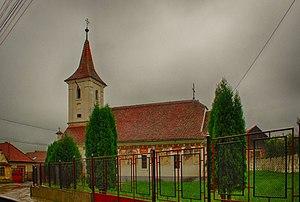
Sânpetru est une commune roumaine du județ de Brașov, dans la région historique de Transylvanie. Elle est composée d'un seul village, Sânpetru.